Albert Luthuli

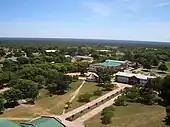
The former site of Solusi Mission Station, which is now Solusi University.

Albert John Luthuli was born at the Solusi Mission Station, a Seventh-day Adventist missionary station, in 1898 to John and Mtonya Luthuli (née Gumede) who had settled in the Bulawayo area of Rhodesia (now Zimbabwe). He was the youngest of three children and had two brothers, Mpangwa, who died at birth, and Alfred Nsusana. Luthuli's father died when he was about six months old, and Luthuli had no recollection of him. His father's death led to him being mainly raised by his mother Mtonya, who had spent her childhood in the royal household of King Cetshwayo in Zululand.